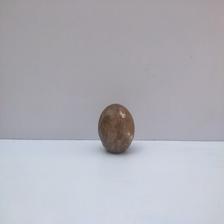
Size: Spoiled